The Pink Lady (aircraft)

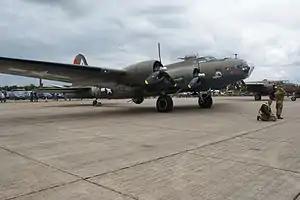
The aircraft at Duxford, England, in 2008

The Pink Lady is the nickname of a B-17G Flying Fortress bomber, serial number 44-8846, which flew several missions for the United States Army Air Forces (USAAF) over Nazi Germany near the end of World War II. The plane is now on static display in Cerny, Essonne, France.